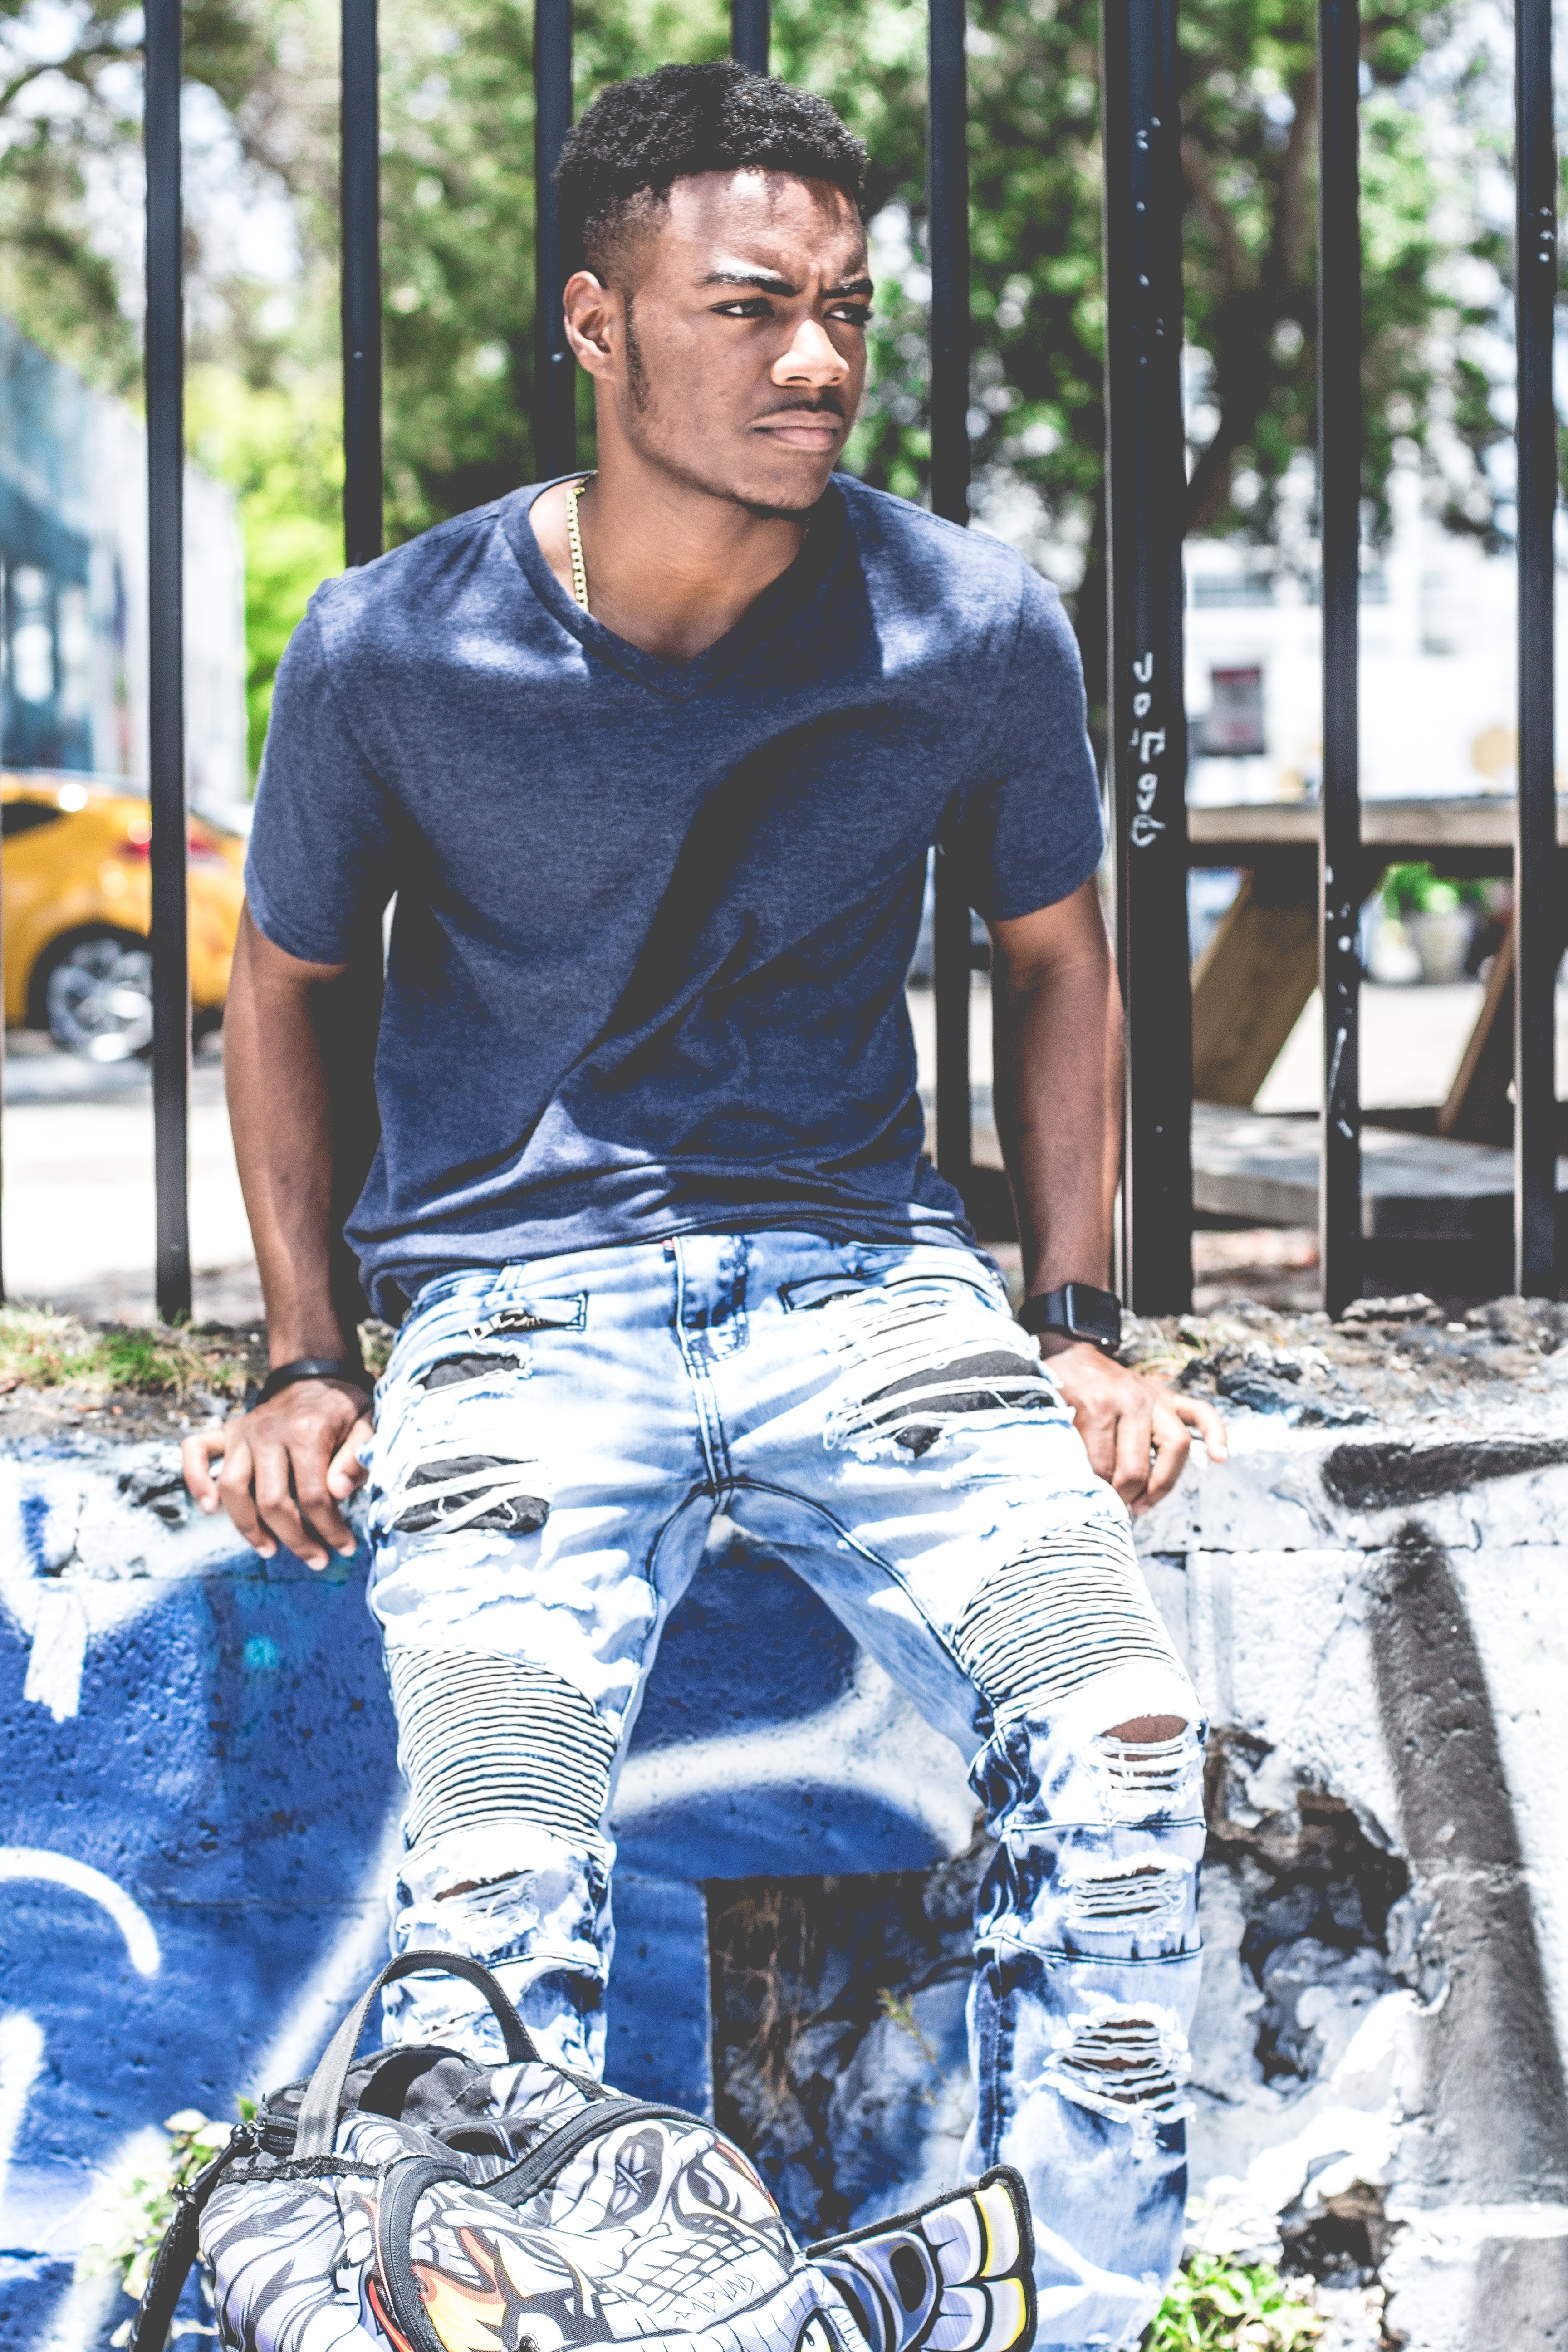
spring, fashion, photo shoot